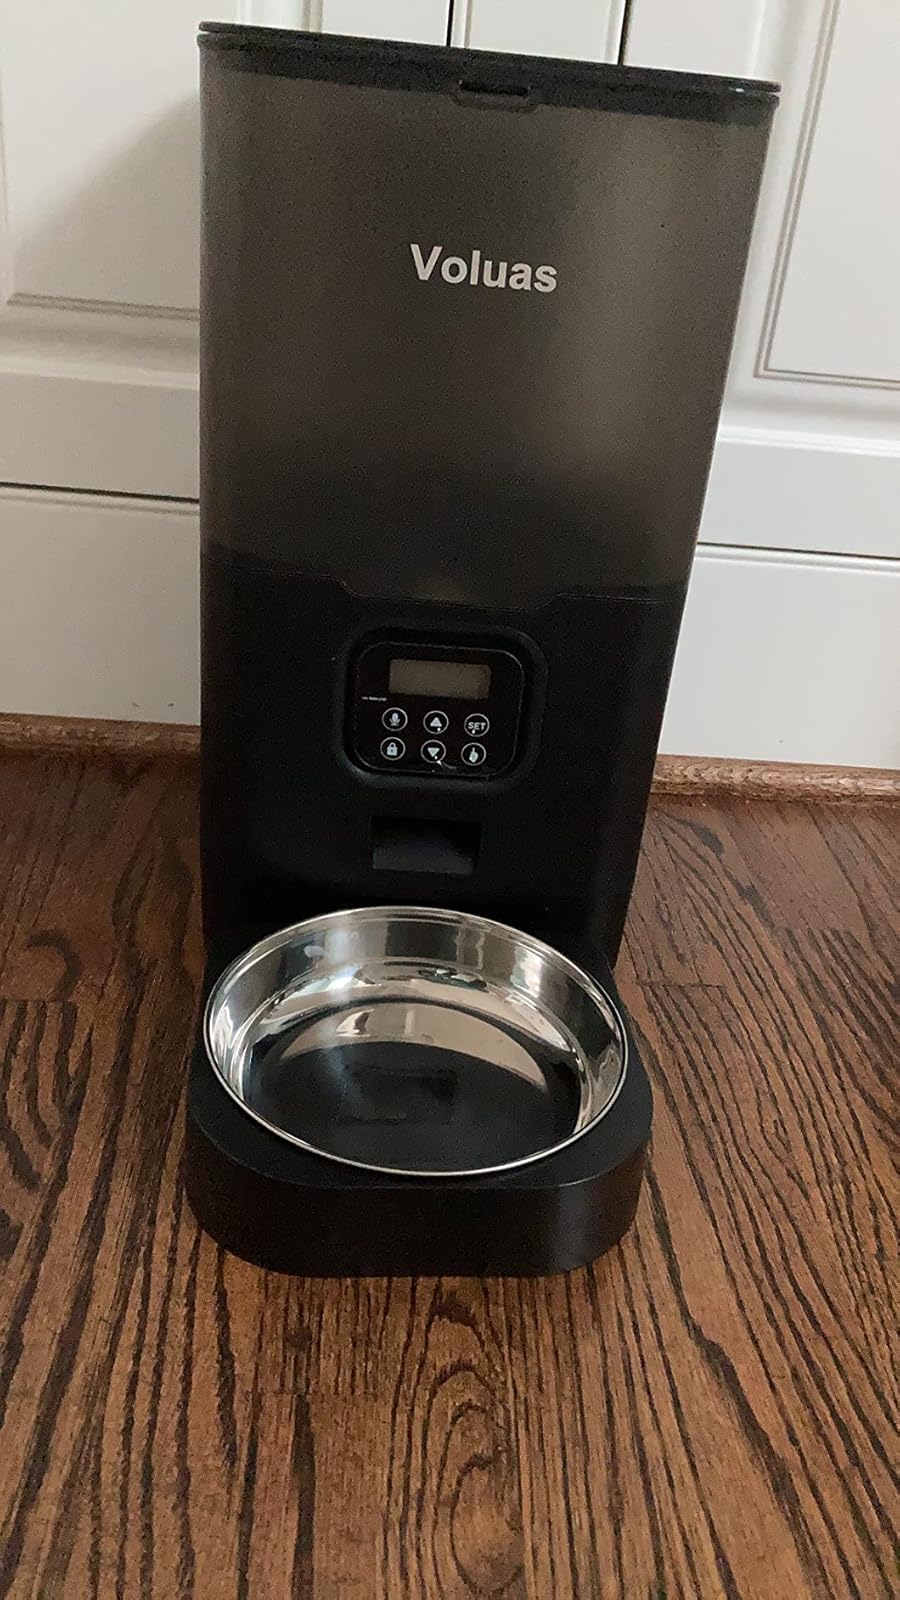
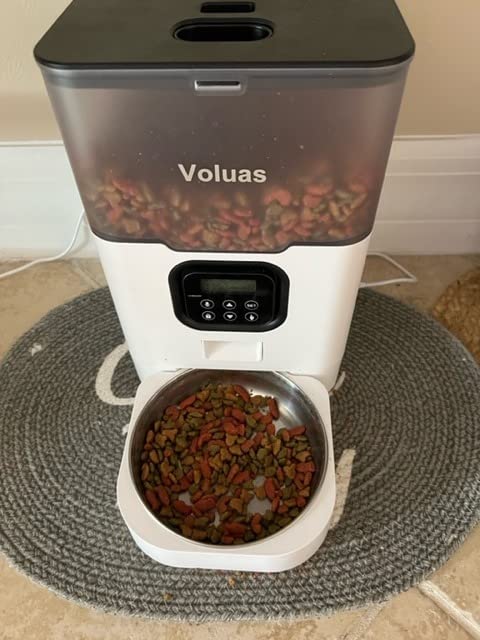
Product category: items_feeder
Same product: no